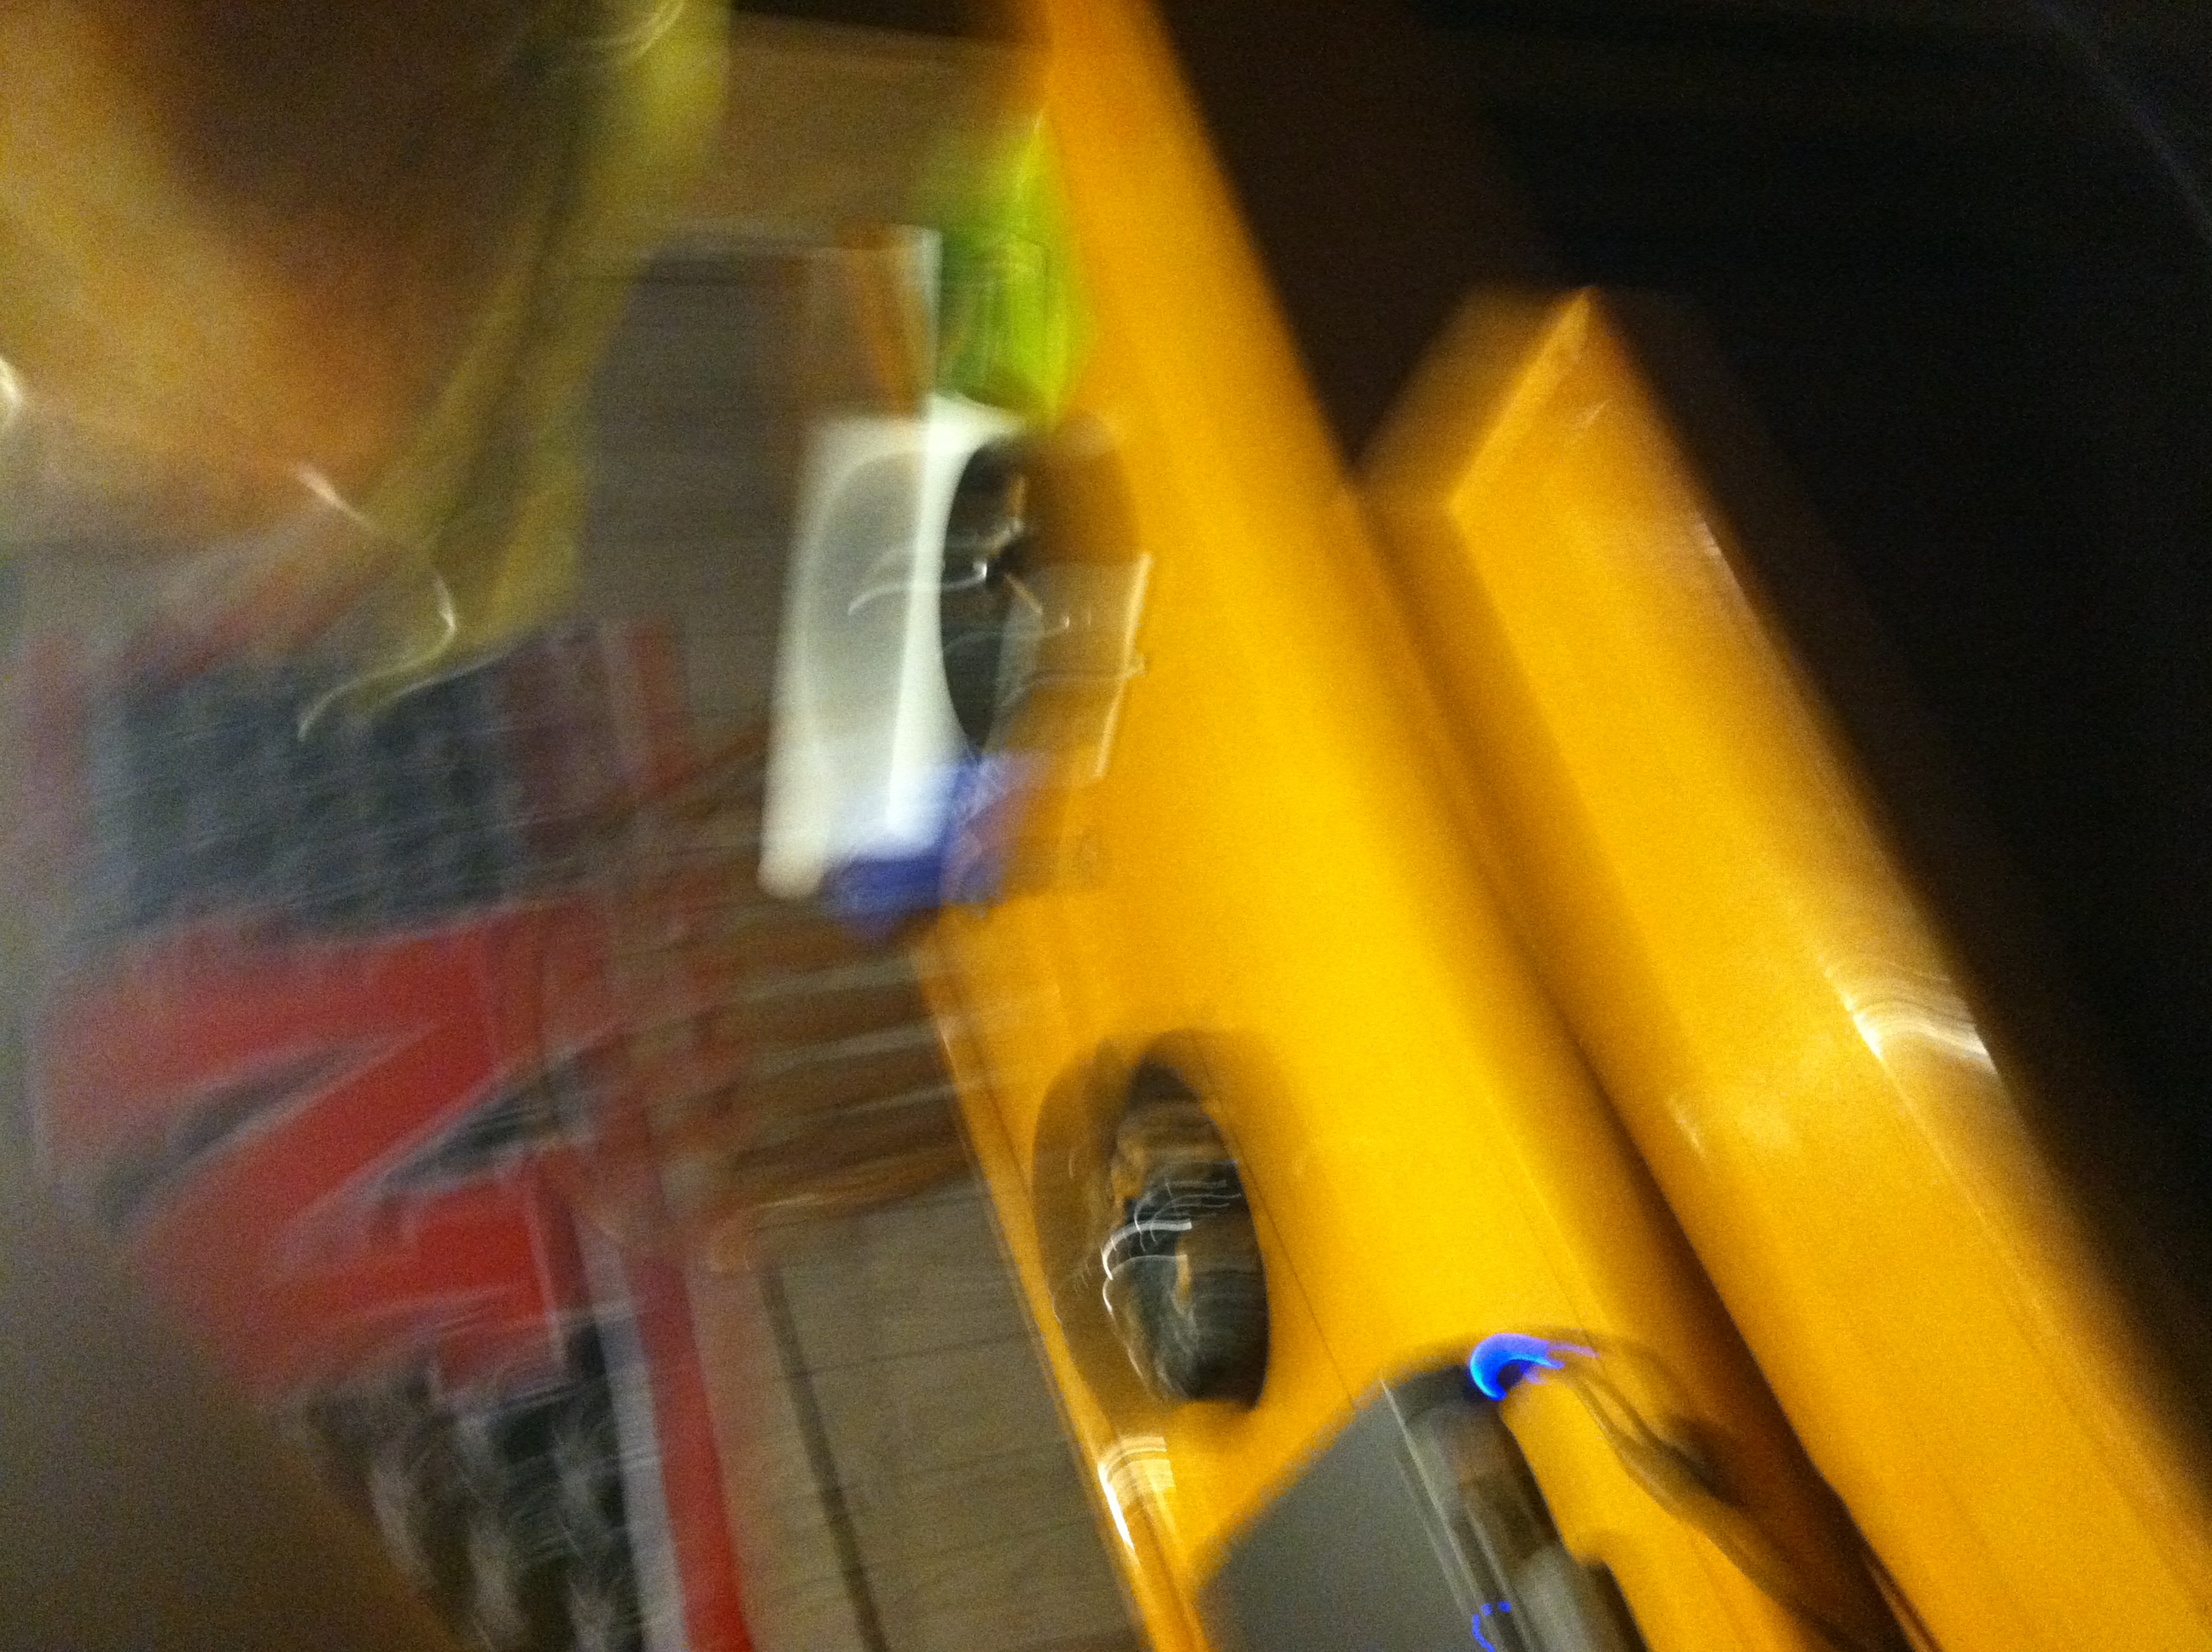Question: what is in this package?
Answer: unanswerable